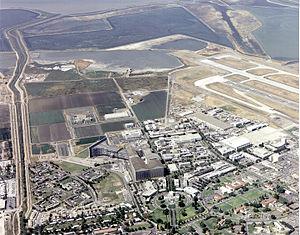
Singularity University est une société américaine, étant à la fois une université, un groupe de réflexion et un centre d'incubation d'entreprises. Située dans la Silicon Valley, elle se vise à éduquer, inspirer et responsabiliser afin de développer des technologies exponentielles pour répondre aux grands défis de l'humanité. Elle est fondée en 2008 par Peter Diamandis, Ray Kurzweil et Salim Ismail dans le parc de recherche de la NASA.